Ulysses S. Grant and the American Civil War

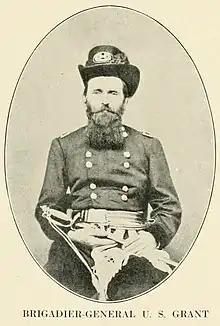
Brigadier General Grant in 1861

On April 15, 1861, after the Confederate attack on Fort Sumter in Charleston, South Carolina, President Abraham Lincoln called for 75,000 volunteers to put down secession. Galena was enthusiastic in support of the war and recognized in Grant the one local with broad military experience. Grant helped recruit a company of volunteers in Galena and accompanied it to Springfield, the state capital, where untrained units were assembling in great confusion. Sponsored by his influential Congressman Elihu B. Washburne, Grant was named by the governor, Richard Yates, to train volunteers. He proved efficient and energetic in the training camps but desired a field command. Yates appointed him as a colonel in the Illinois militia and gave him command of the undisciplined and rebellious 21st Illinois Infantry on June 17. He went to Mexico, Missouri, guarding the Hannibal and St. Joseph Railroad from Confederate attack. On July 31, 1861, President Lincoln appointed him as a brigadier general in the United States Volunteers. On September 1, he was selected by Western Department Commander, Maj. Gen. John C. Frémont, to command the District of Southeast Missouri. He soon established his headquarters at Cairo, Illinois, where the Ohio River joins the Mississippi. His command was soon reorganized and renamed the District of Cairo.